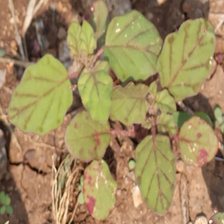
Weed species: Punarnava _(Boerhaavia diffusa)